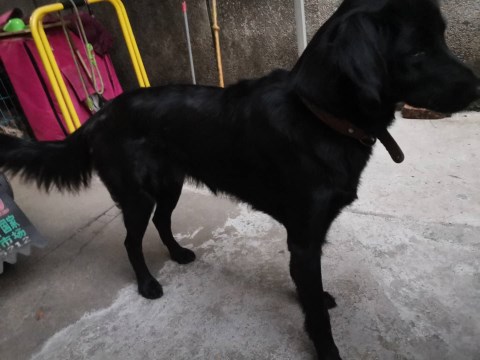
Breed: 3336-n000121-chinese_rural_dog